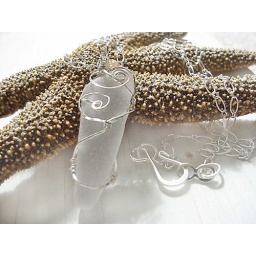
Tranquil, sparkling sea glass gem wrapped in waves of sterling silver ...